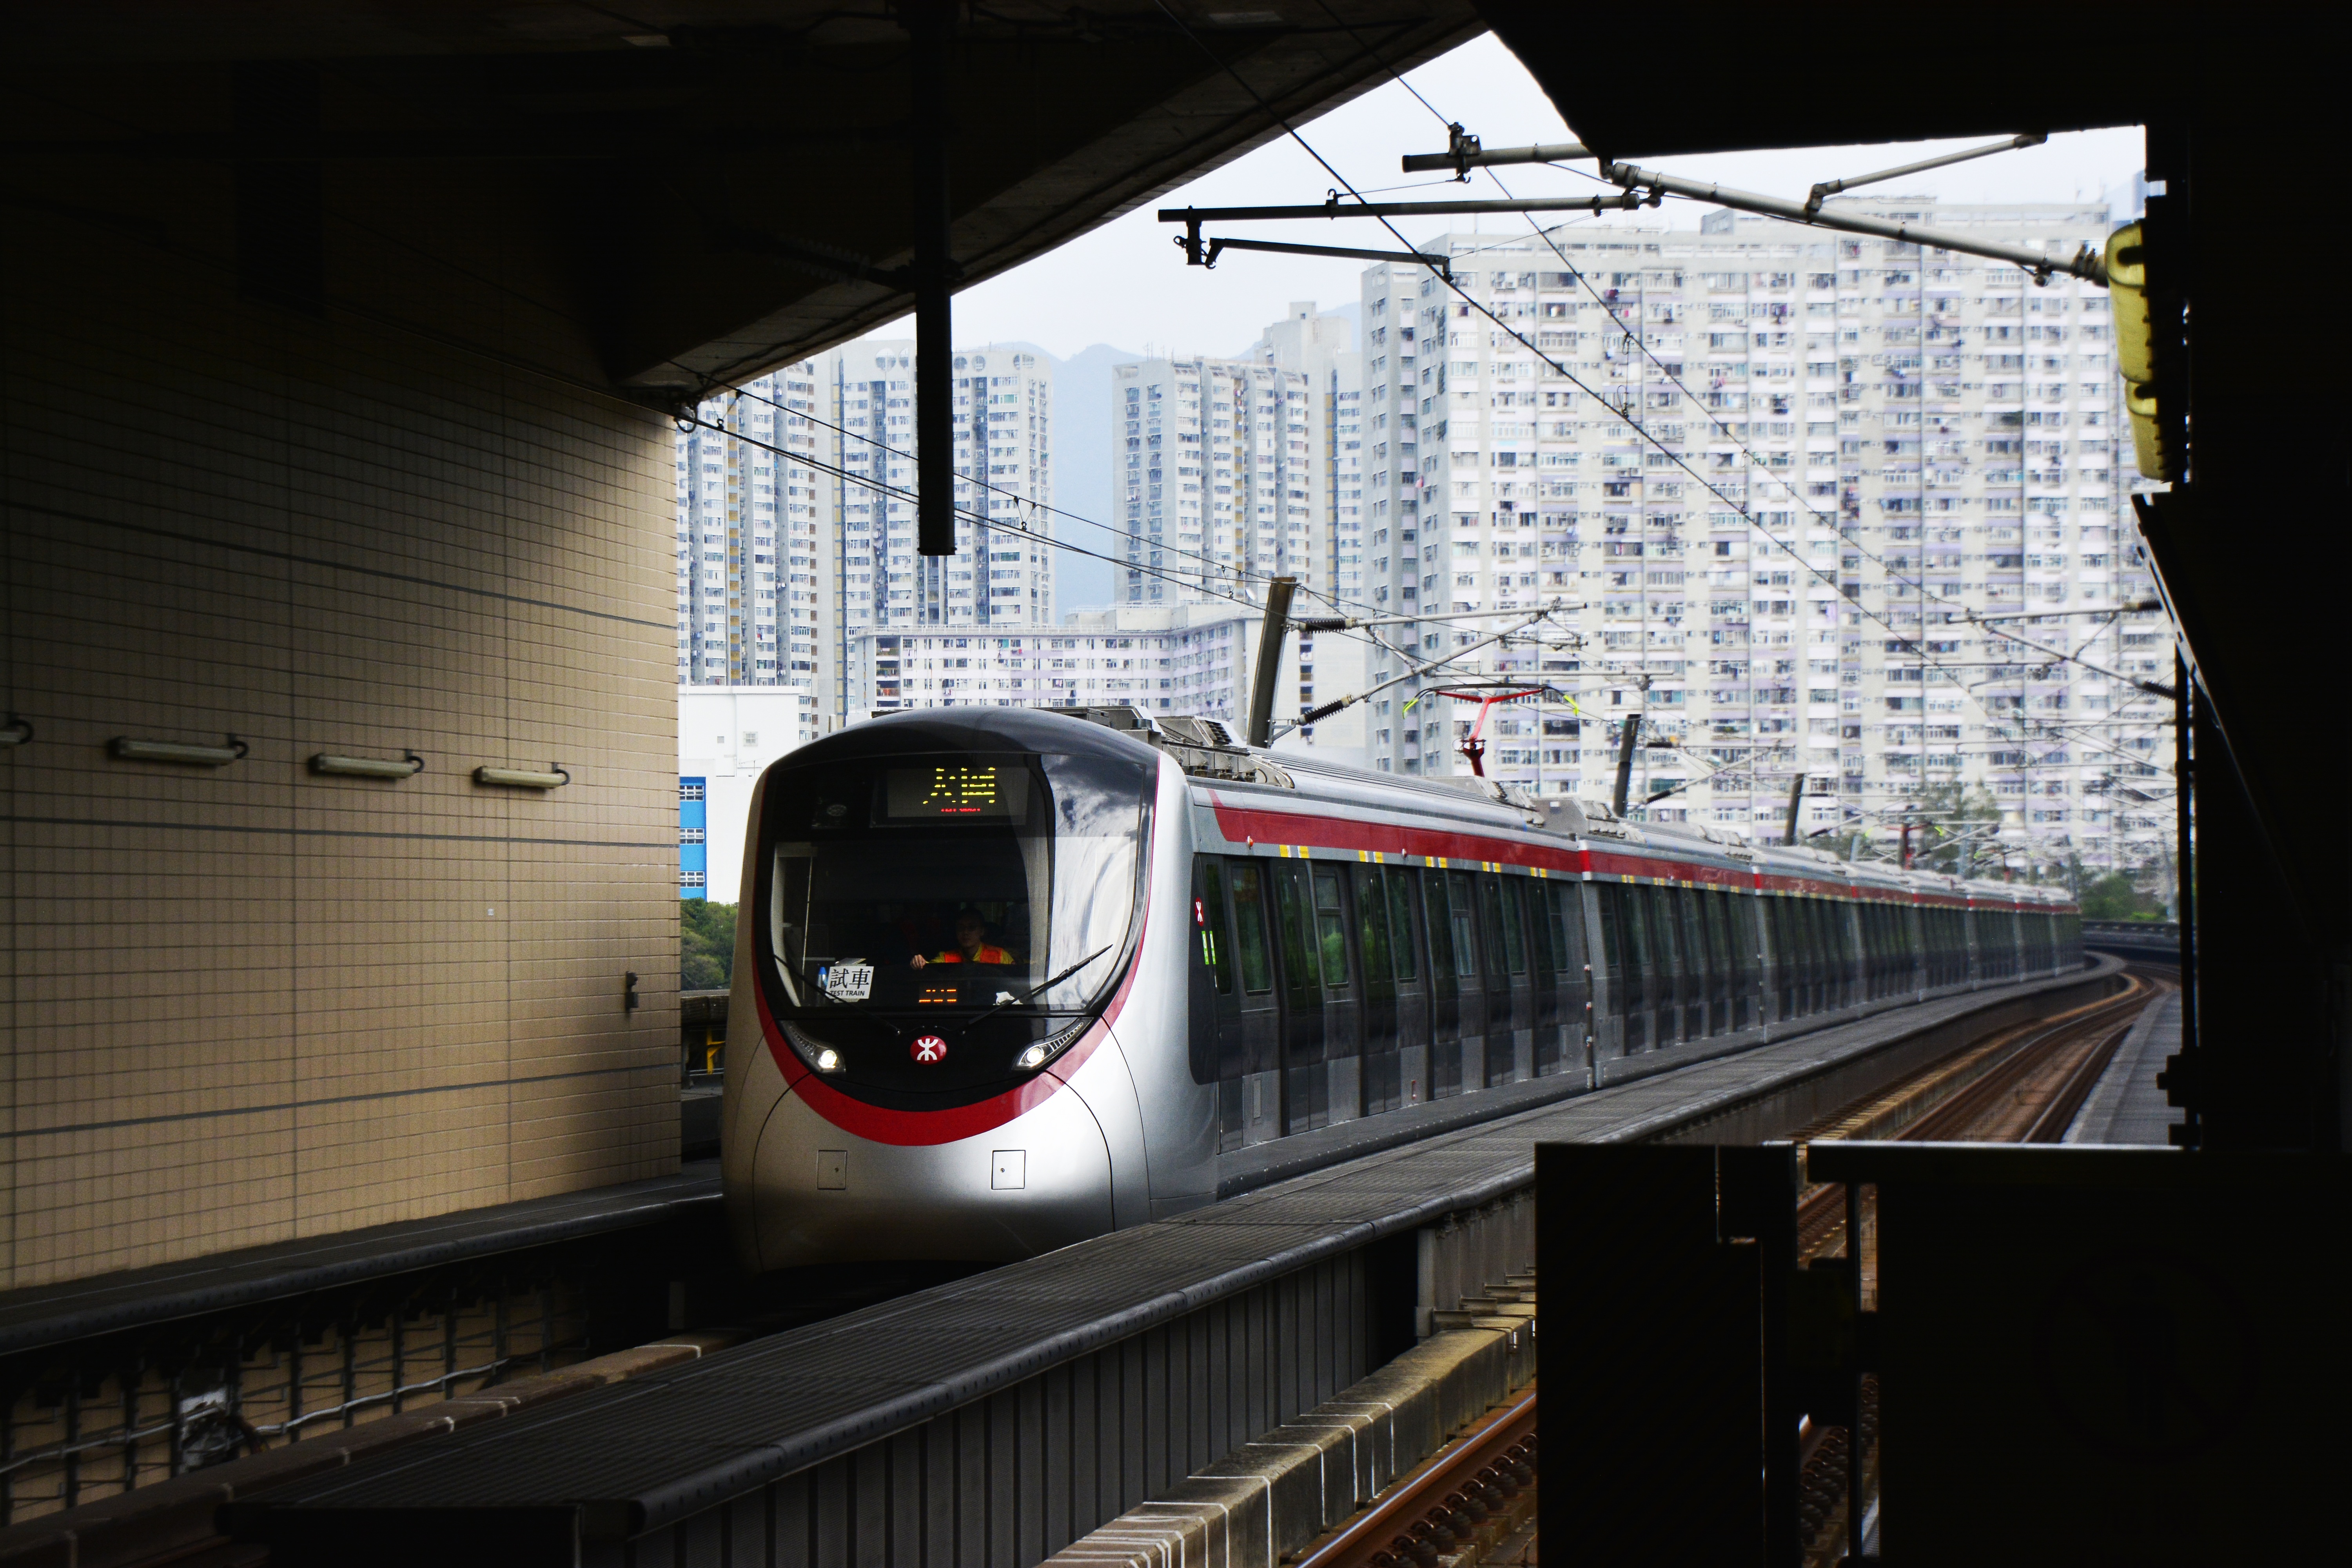
traffic, city, urban, train, travel, subway, transportation, transport, chinese, vehicle, train station, electricity, movement, modern, public transport, hong kong, hk, tourist attraction, china, mtr, rail transport, rolling stock, rapid transit